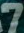
Number: 7